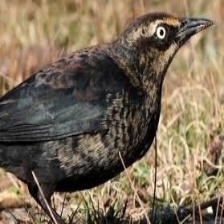
Species: BREWERS BLACKBIRD
Scientific name: EUPHAGUS CYANOCEPHALUS